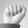
ASL letter: A